Yandaminta Creek

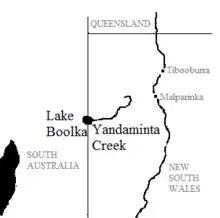
Map of Yandaminta Creek in Far Western New South Wales

The area around Yandaminta Creek is almost unpopulated, with less than two inhabitants per square kilometer.